Julilly House Kohler

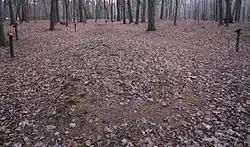
Kletzien Mound Group near Sheboygan, Wisconsin

In 1967, she organized and led a campaign to preserve the historic Indian mounds, south of Sheboygan, which resulted in the site being designated